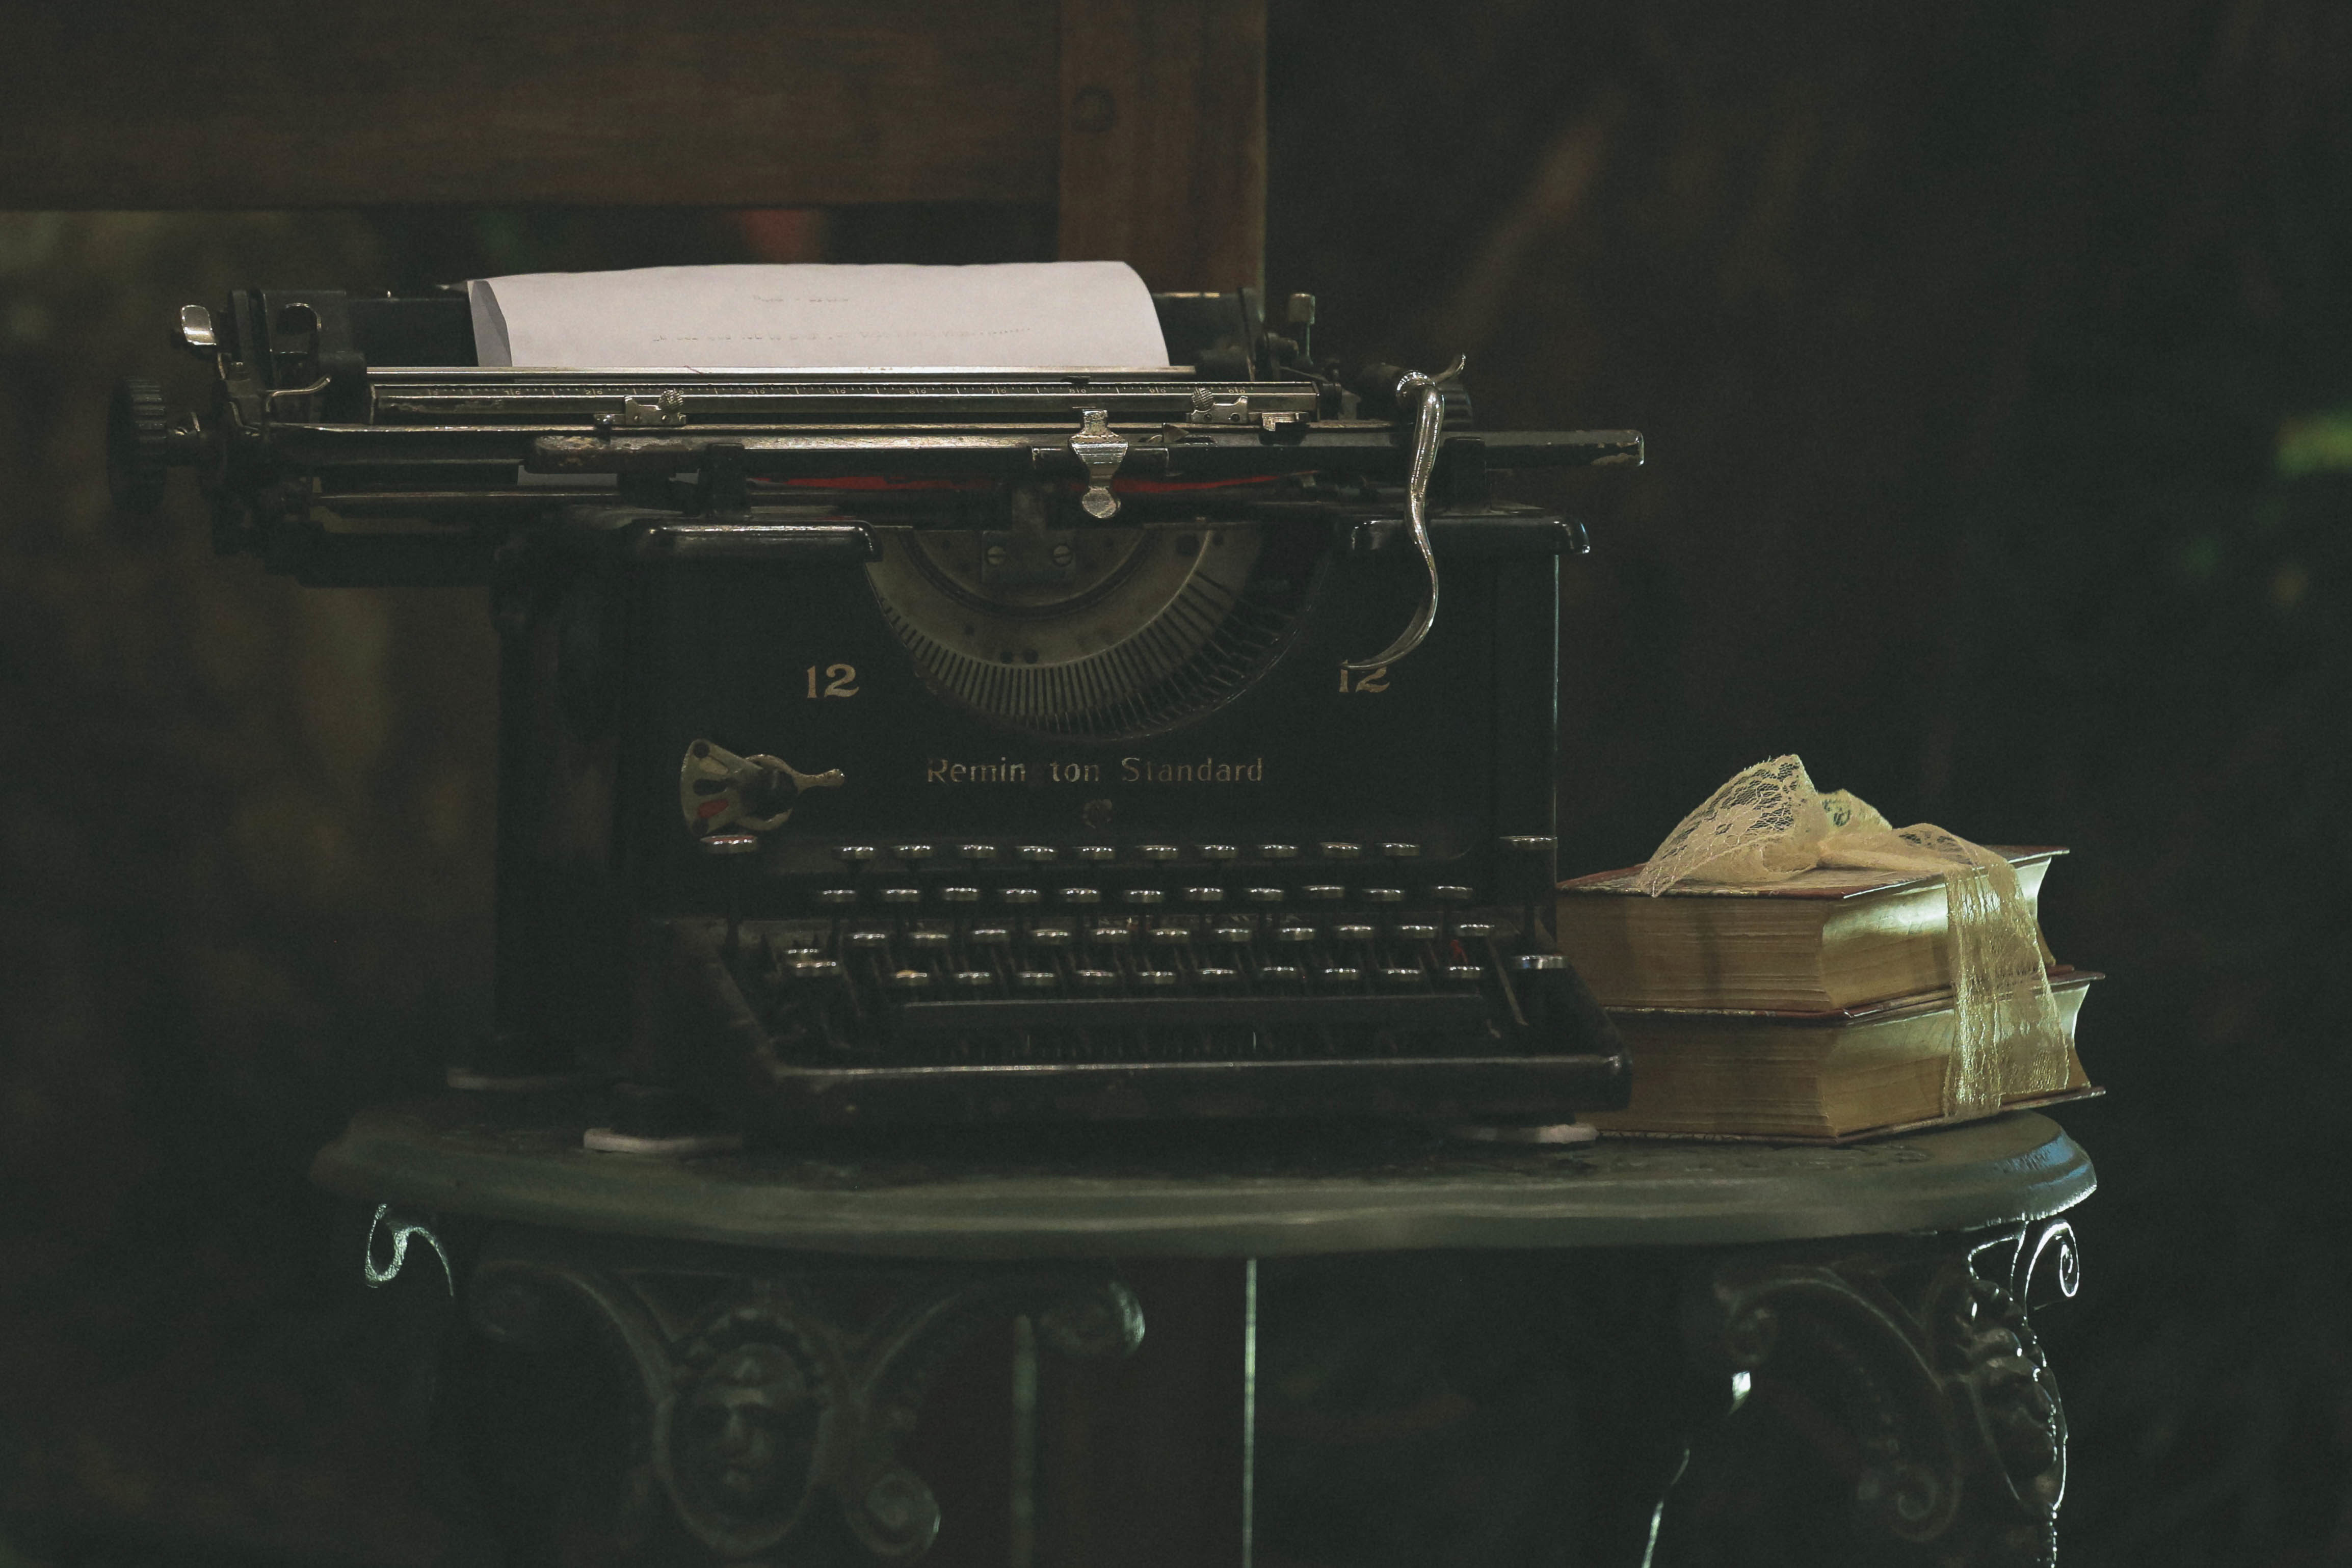
typewriter, office equipment, office supplies, still life, still life photography, space bar, photography